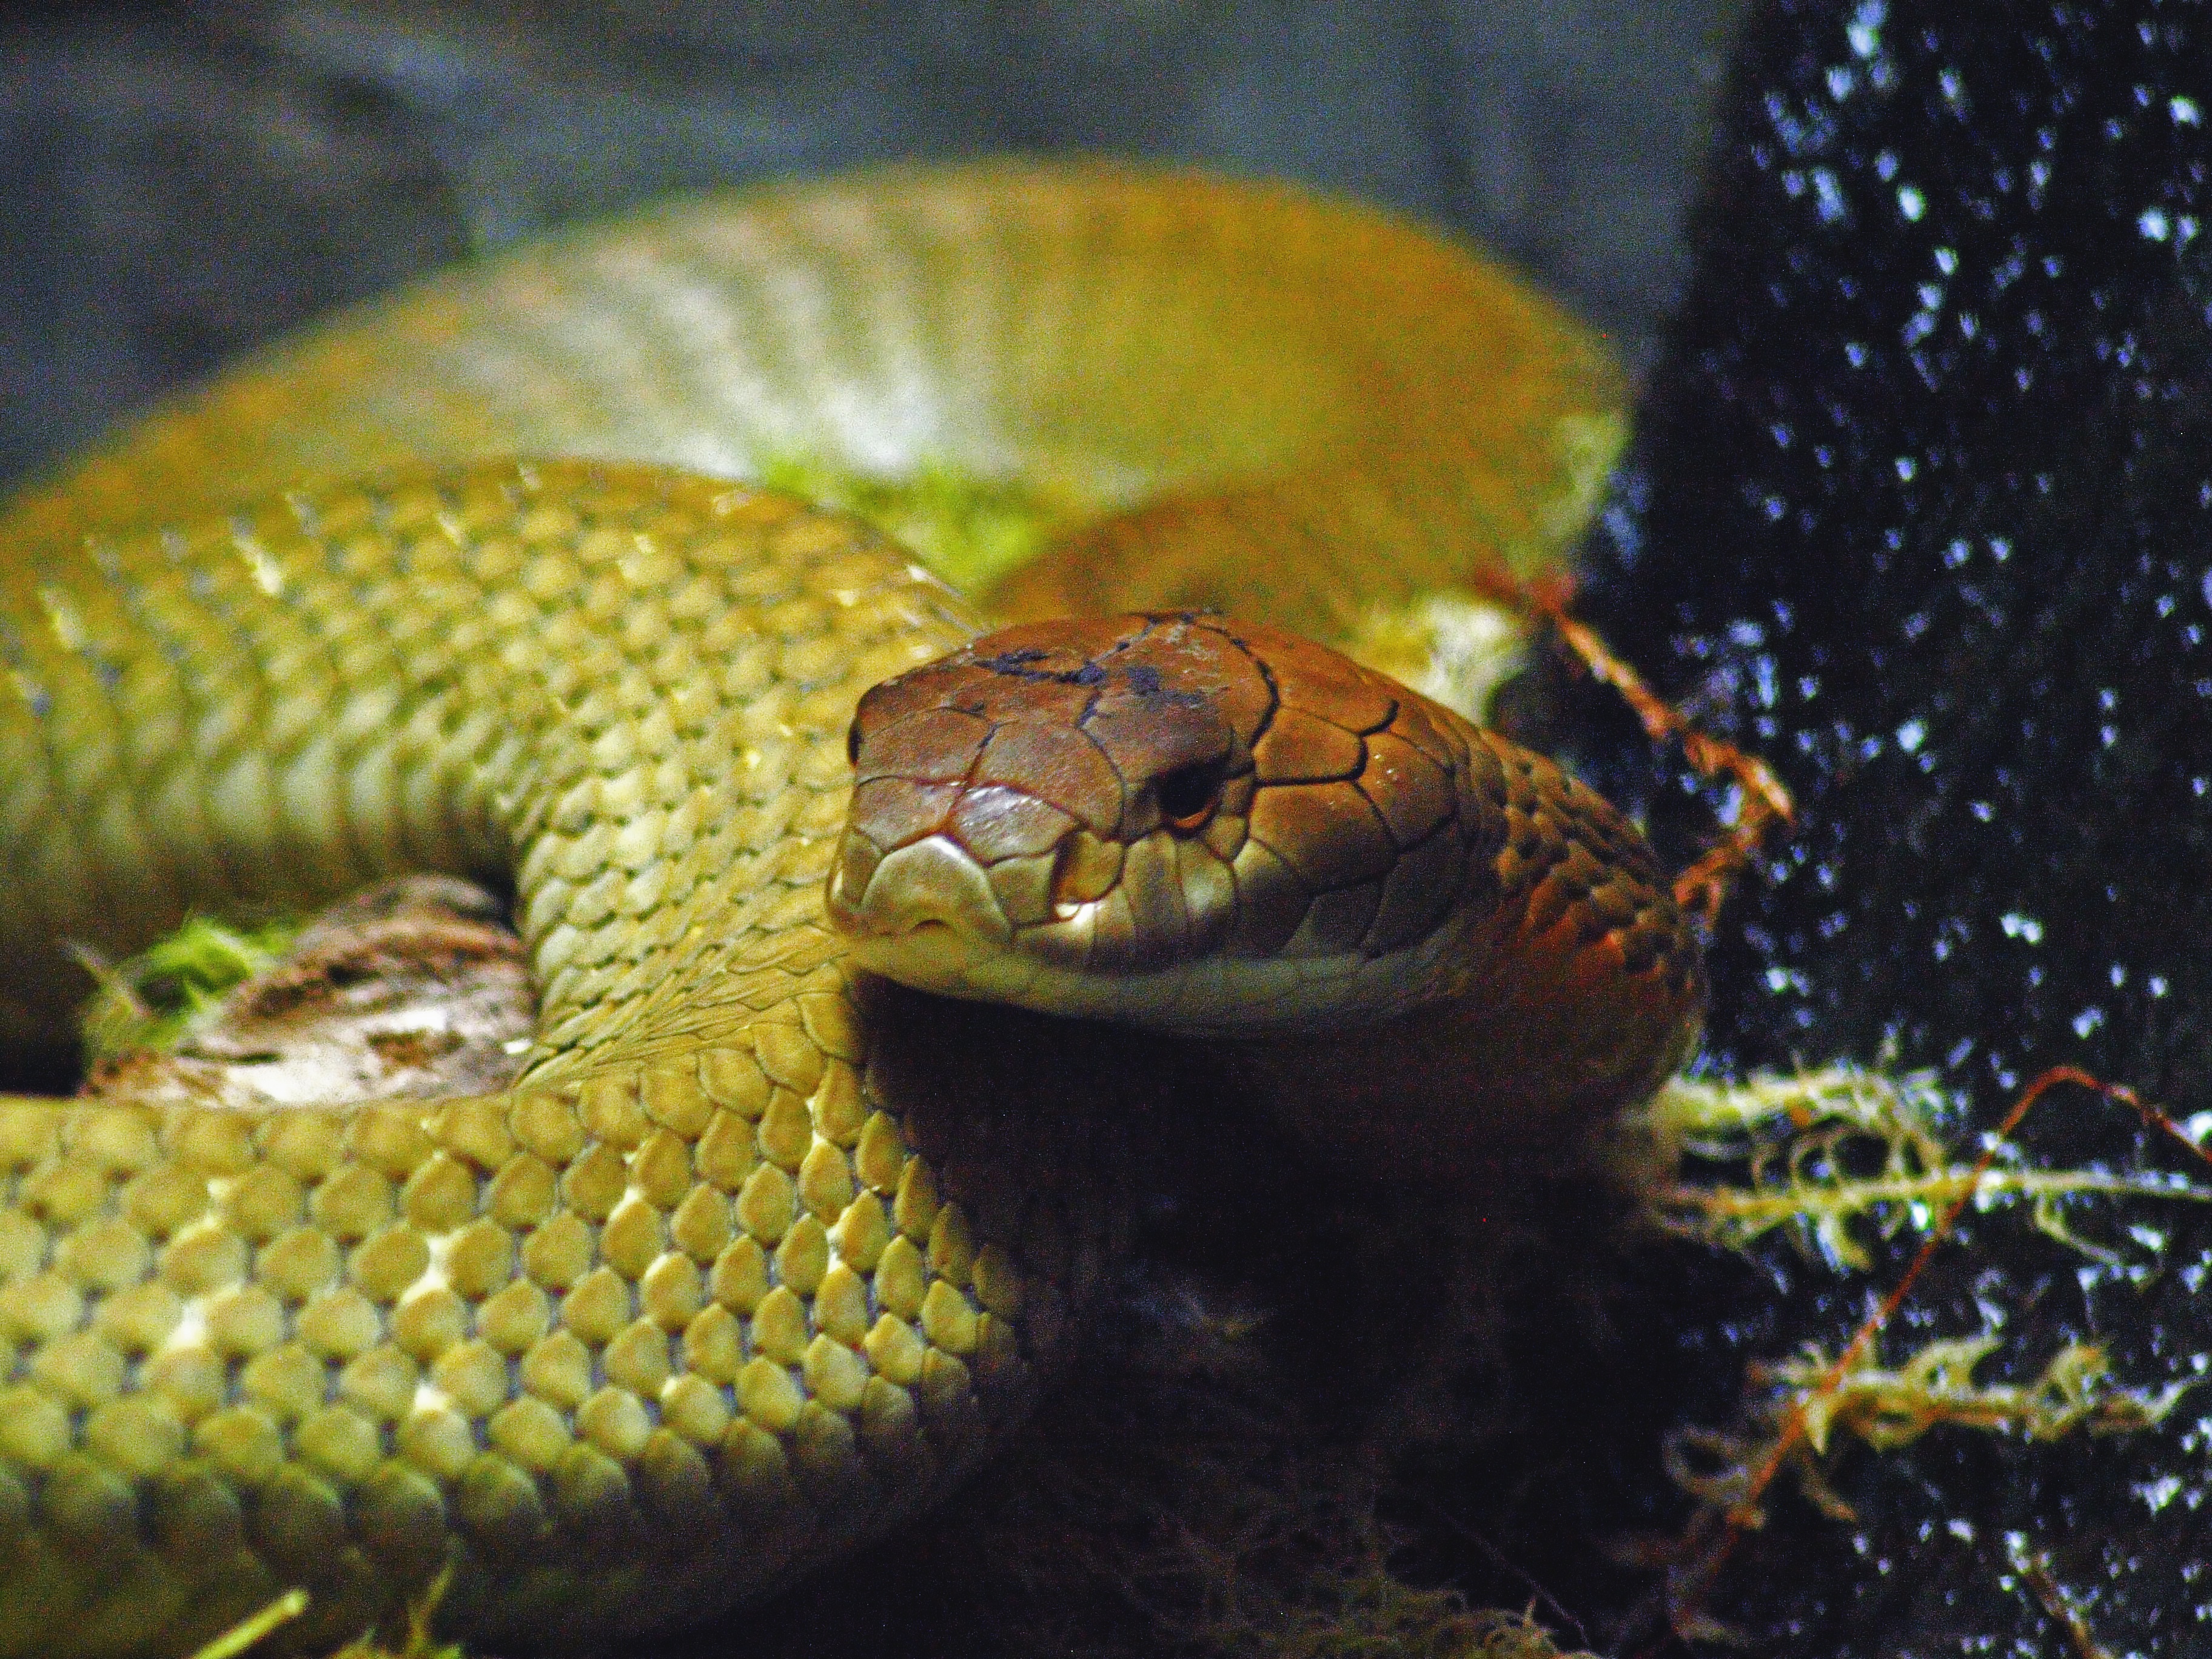
wildlife, biology, reptile, fauna, snake, vertebrate, serpent, macro photography, emydidae, marine biology, scaled reptile